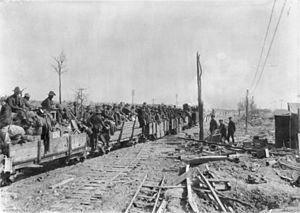
Warlencourt-Eaucourt est une commune française située dans le département du Pas-de-Calais en région Hauts-de-France.